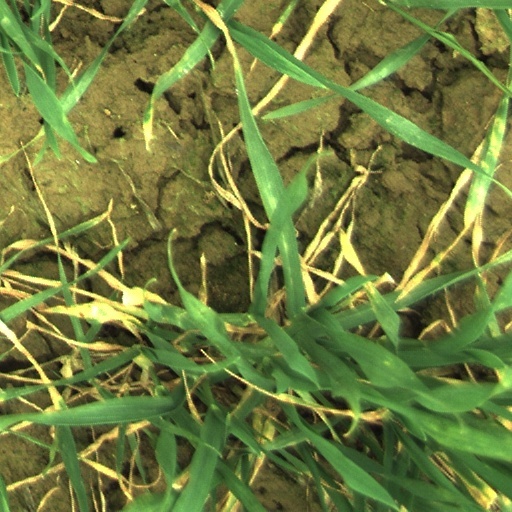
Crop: wheat